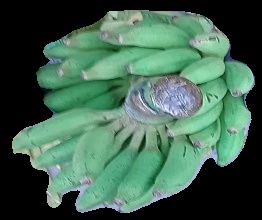
Variety: elakki-bale
Grade: grade1